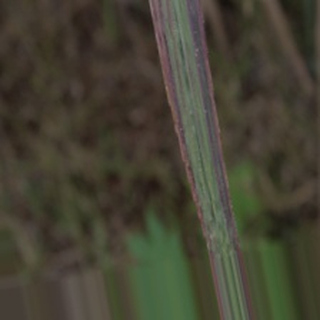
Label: sugarcane_bacterial_blight